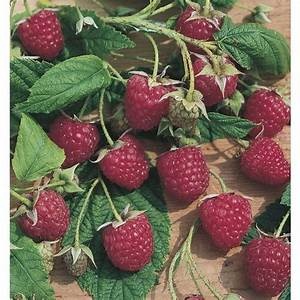
Label: raspberry